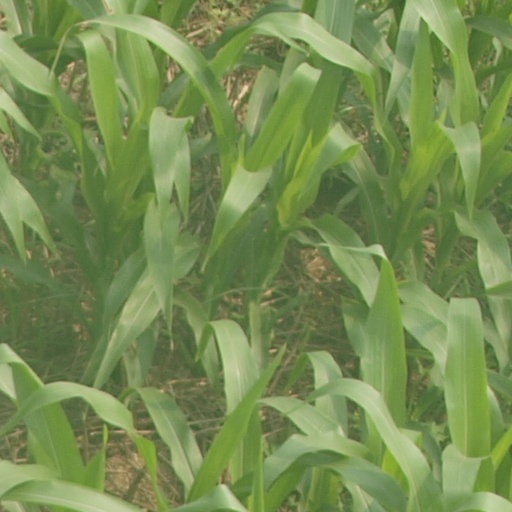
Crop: maize; corn